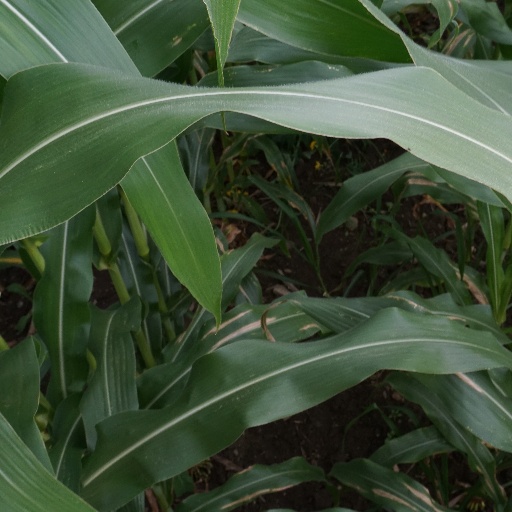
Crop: maize; corn